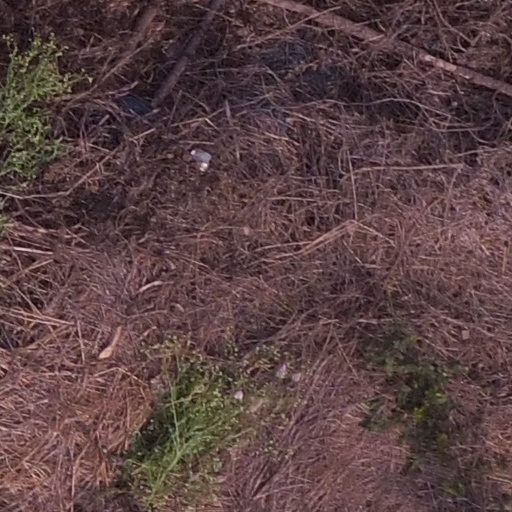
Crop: maize; corn